Experiments in the Revival of Organisms

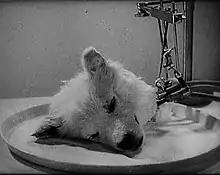
Frame from the film showing the dog's head attached to Brukhonenko's "autojektor"

Experiments in the Revival of Organisms is a 1940 documentary film directed by that purports to document Soviet research into the resuscitation of clinically dead organisms. The English version of the film begins with British scientist J. B. S. Haldane giving an introduction.